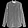
Label: Shirt